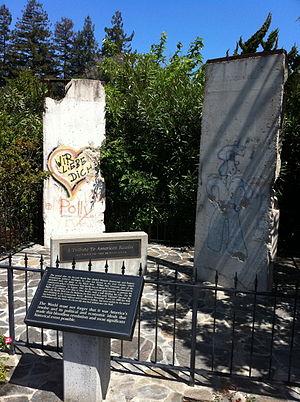
Cet article recense les segments du mur de Berlin, dispersés après sa chute le 9 novembre 1989.